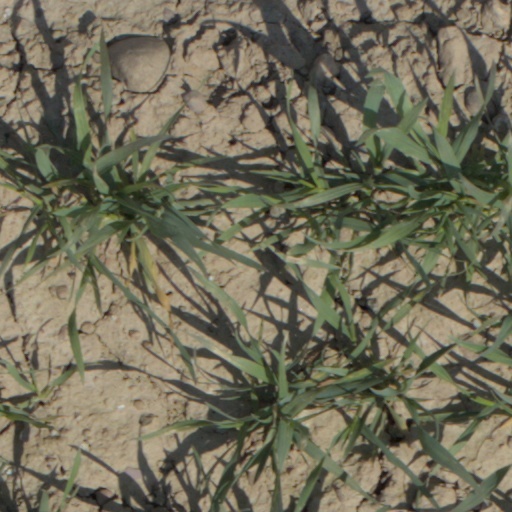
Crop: wheat